Stereotypes of Jews

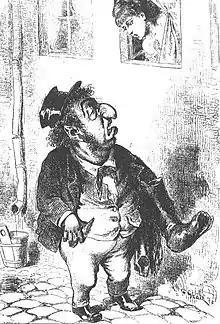
An 1873 caricature featuring stereotypical physical traits of a Jew

In caricatures and cartoons, Ashkenazi Jews are usually depicted as having large hook-noses and dark beady eyes with drooping eyelids. Exaggerated or grotesque Jewish facial features were a staple theme in Nazi propaganda. The "Star Wars" character Watto, introduced in "The Phantom Menace" (1999), has been likened to traditional antisemitic caricatures.